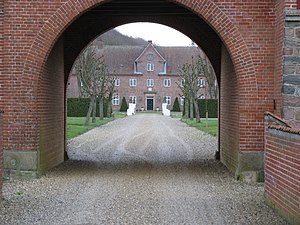
Palstrup
Palstrup ved Rødkjærsbro
Palstrup er en herregård beliggende ca. tre kilometer syd for Rødkærsbro, i Højbjerg Sogn i det tidligere Lysgård Herred, Viborg Amt, nu Viborg Kommune. Den hørte i middelalderen under Tvilum Kloster. Den nuværende hovedbygning ligger på et stort voldsted efter et tidligere anlæg, opført af rigsråd Oluf Parsberg i midten af 1600-tallet. Af Parsbergs gård er der tilbage kun fire løvefigurer i sandsten, ved broerne over de to voldgrave, med hans våbenskjold, og årstallet 1656.